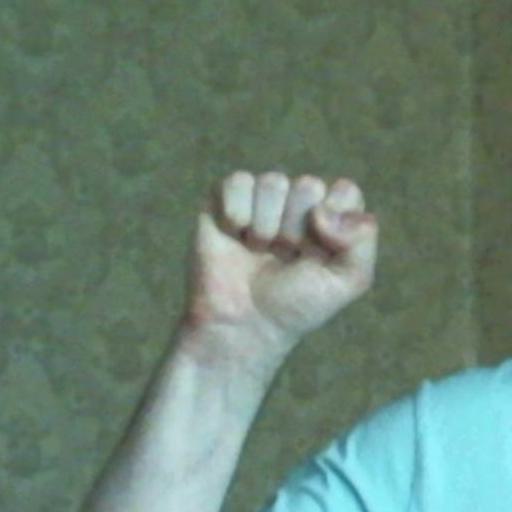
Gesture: fist